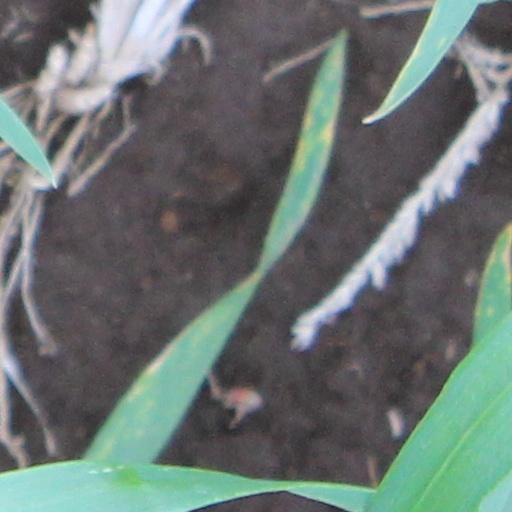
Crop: wheat